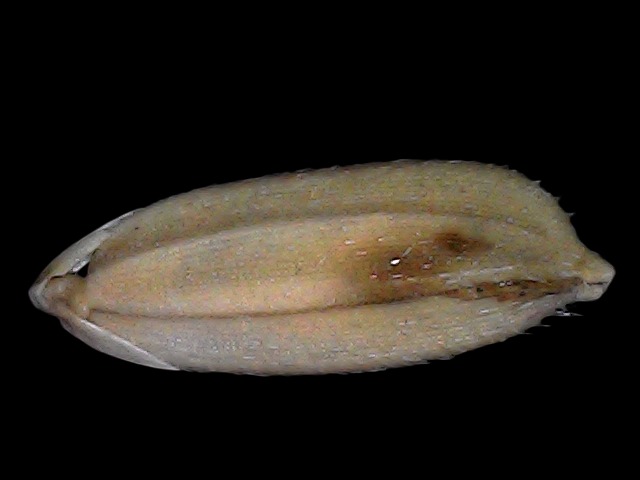
Rice variety: Br22